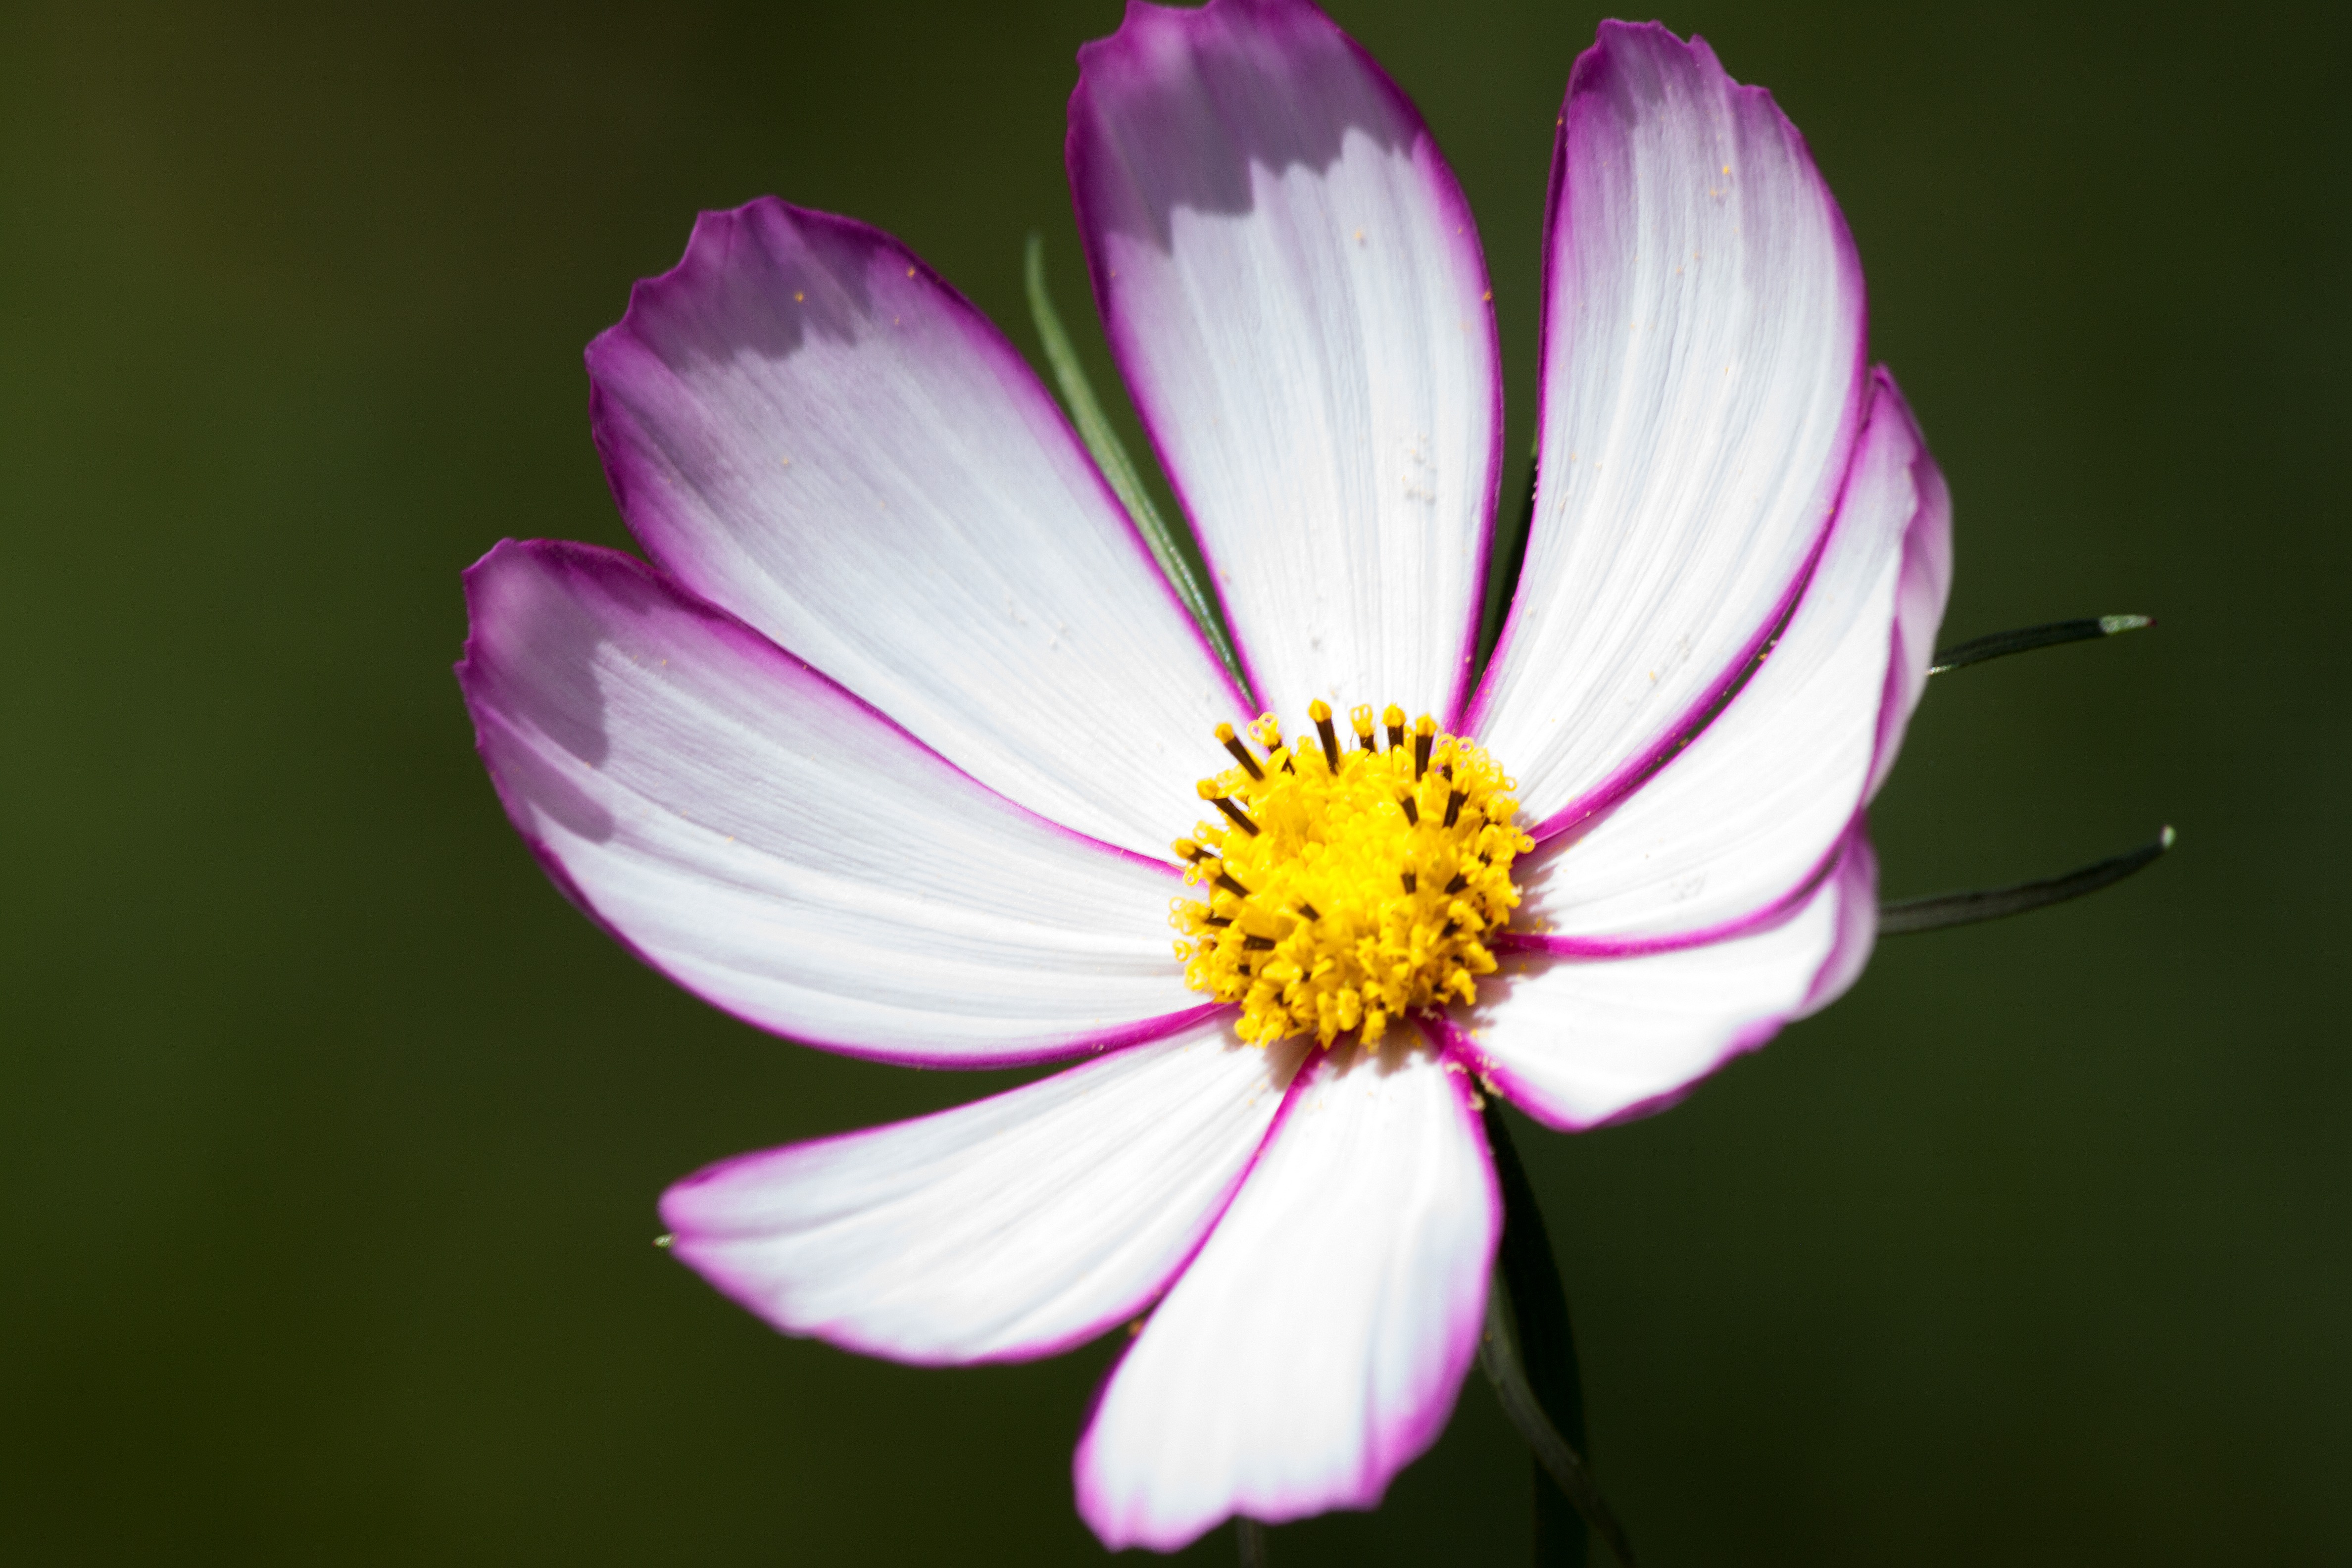
nature, blossom, plant, white, photography, cosmos, flower, petal, daisy, botany, pink, flora, wildflower, close up, asteraceae, composites, macro photography, ornamental plant, inflorescence, kosmee, flowering plant, daisy family, leaflet leaved schmuckblume, cosmea bipinnata, como bipinnatus, plant stem, land plant, garden cosmos